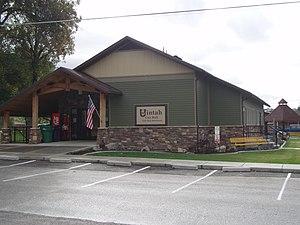
Uintah est une ville américaine située dans le comté de Weber, dans l’Utah. Selon le recensement de 2000, sa population s’élève à 1 127 habitants, estimée en 2003 à 1 205 habitants. Superficie totale : 2,6 km².